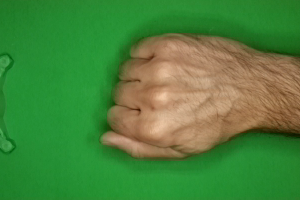
Label: rock